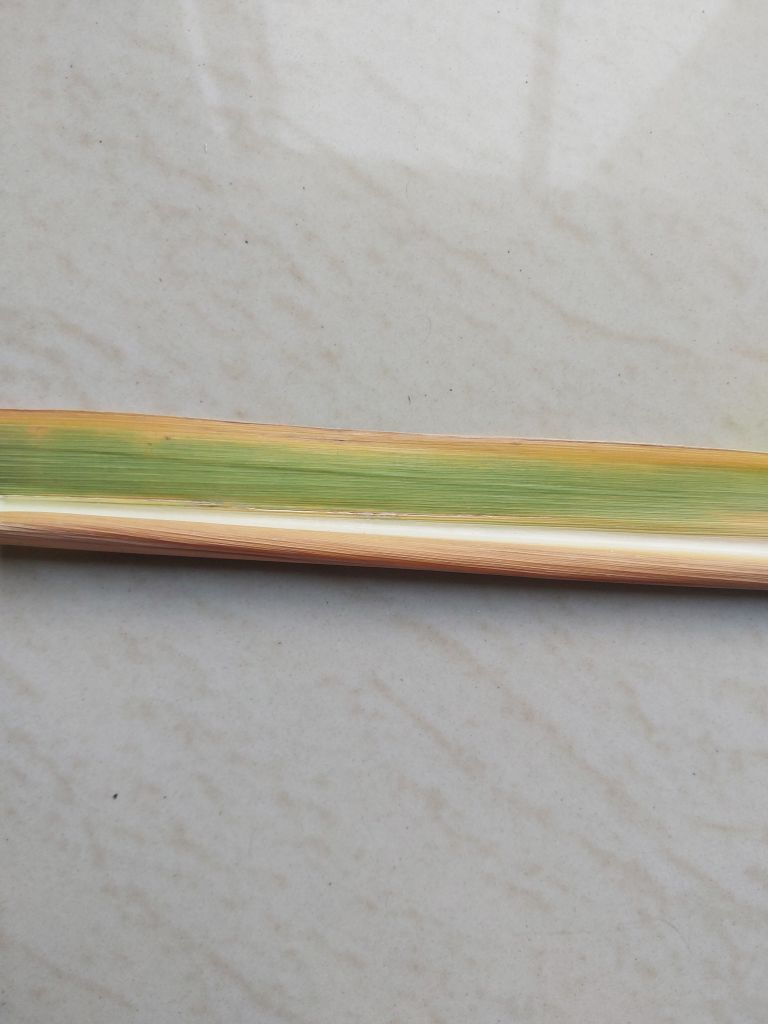
Label: Yellow Leaf